FPB (band)

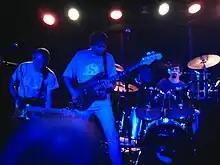
FPB performing in 2010

FPB, short for Fourth Price Band, is a Czech punk rock band formed in 1980 in Teplice by bassist, singer, and poet Miroslav Wanek and his friend Petr Růžička, who acted as the band's manager. The two were joined by drummer Milan Nový and later, guitarist Romek Hanzlík. The group moved through several lineups before splitting up in 1987. The fact of playing punk rock in the early 1980s in a Communist nation drew much attention to the band, but the group was also notable for integrating musical complexity and poetry into a traditional punk style. They often used different monikers to confuse the police, including FPB, Fourth Price Band, Čtvrtá cenová skupina, and Čtverecjeď. FPB briefly reformed in 1990 and again in 2008. They are sporadically active to this day.